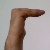
The image shows a hand gesture representing a space in Indian Sign Language.